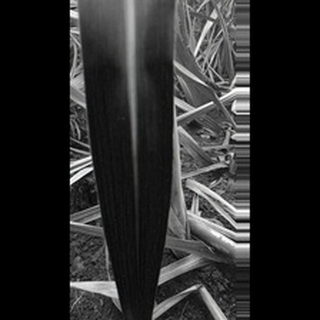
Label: healthy_sugarcane